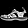
Label: Sandal